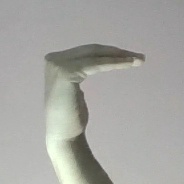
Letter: haa